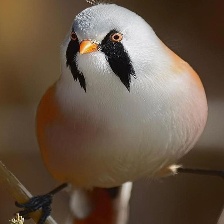
Species: BEARDED REEDLING
Scientific name: PANURUS BIARMICUS